Scapulimancy

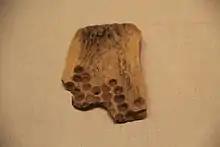
Oracle bone with drilled divots

These drilled holes within a specimen would be accompanied by carbonised fissures, thus the theory that the hollows were created to induce cracking when heated was postulated.